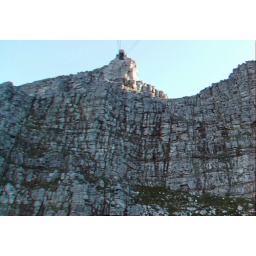
Cape Town - Table mountain cable car top station in anaglyph 3D stereo